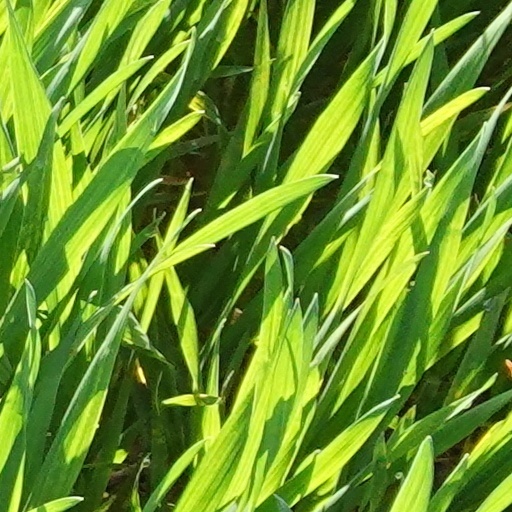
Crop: wheat